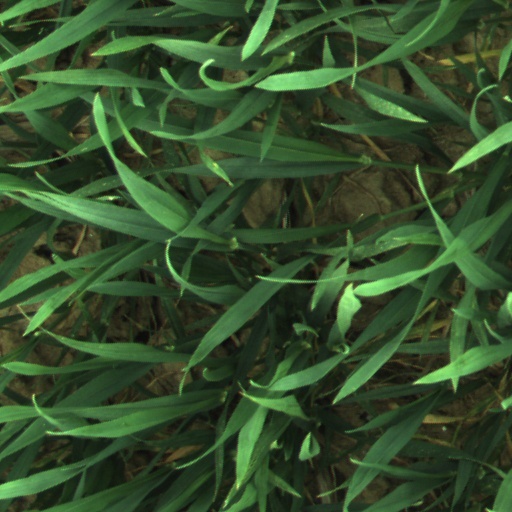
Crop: wheat